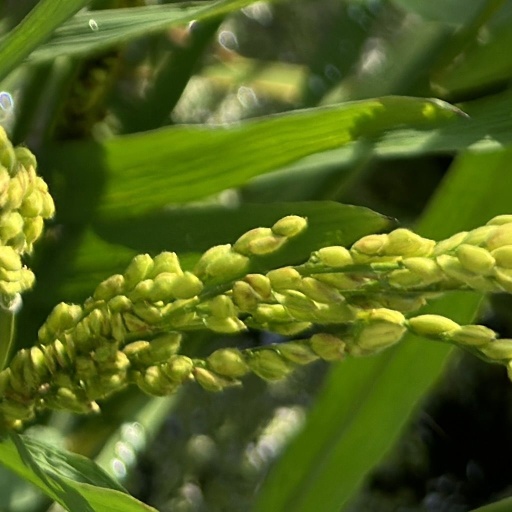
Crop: rice